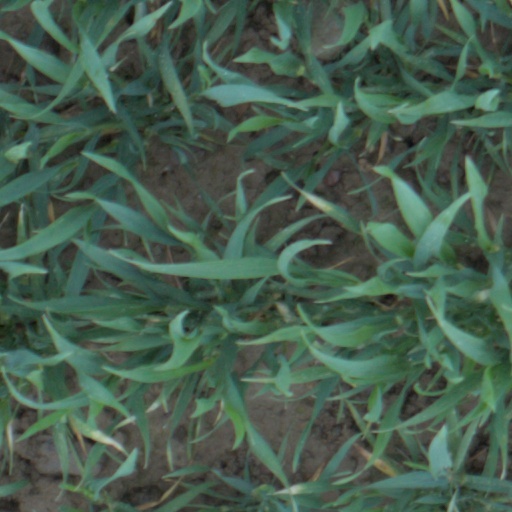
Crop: wheat